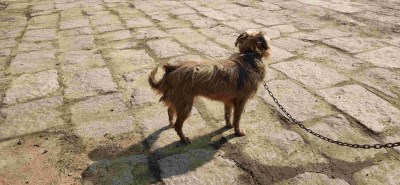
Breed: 3336-n000121-chinese_rural_dog